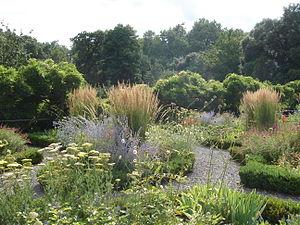
Fulham Palace est la maison de campagne des évêques de Londres du XIᵉ siècle à 1975. Situé dans le quartier londonien de Fulham, au Royaume-Uni, il est de nos jours un musée.